Stocking

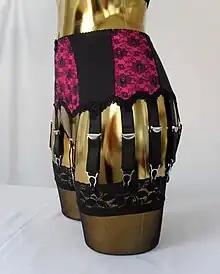
14 Strap Burlesque style Suspender Belt

The introduction of nylon in 1939 by chemical company DuPont began a high demand for stockings in the United States with up to 4 million pairs being purchased in one day. Nylon stockings were cheap, durable, and sheer compared to their cotton and silk counterparts. When America entered World War II, DuPont ceased production of nylon stockings and retooled their factories to produce parachutes, airplane cords, and rope. This led to a shortage and the creation of a black market for stockings. At the end of the war DuPont announced that the company would return to producing stockings, but could not meet demand. This led to a series of disturbances in American stores known as the nylon riots until DuPont was able to increase production.